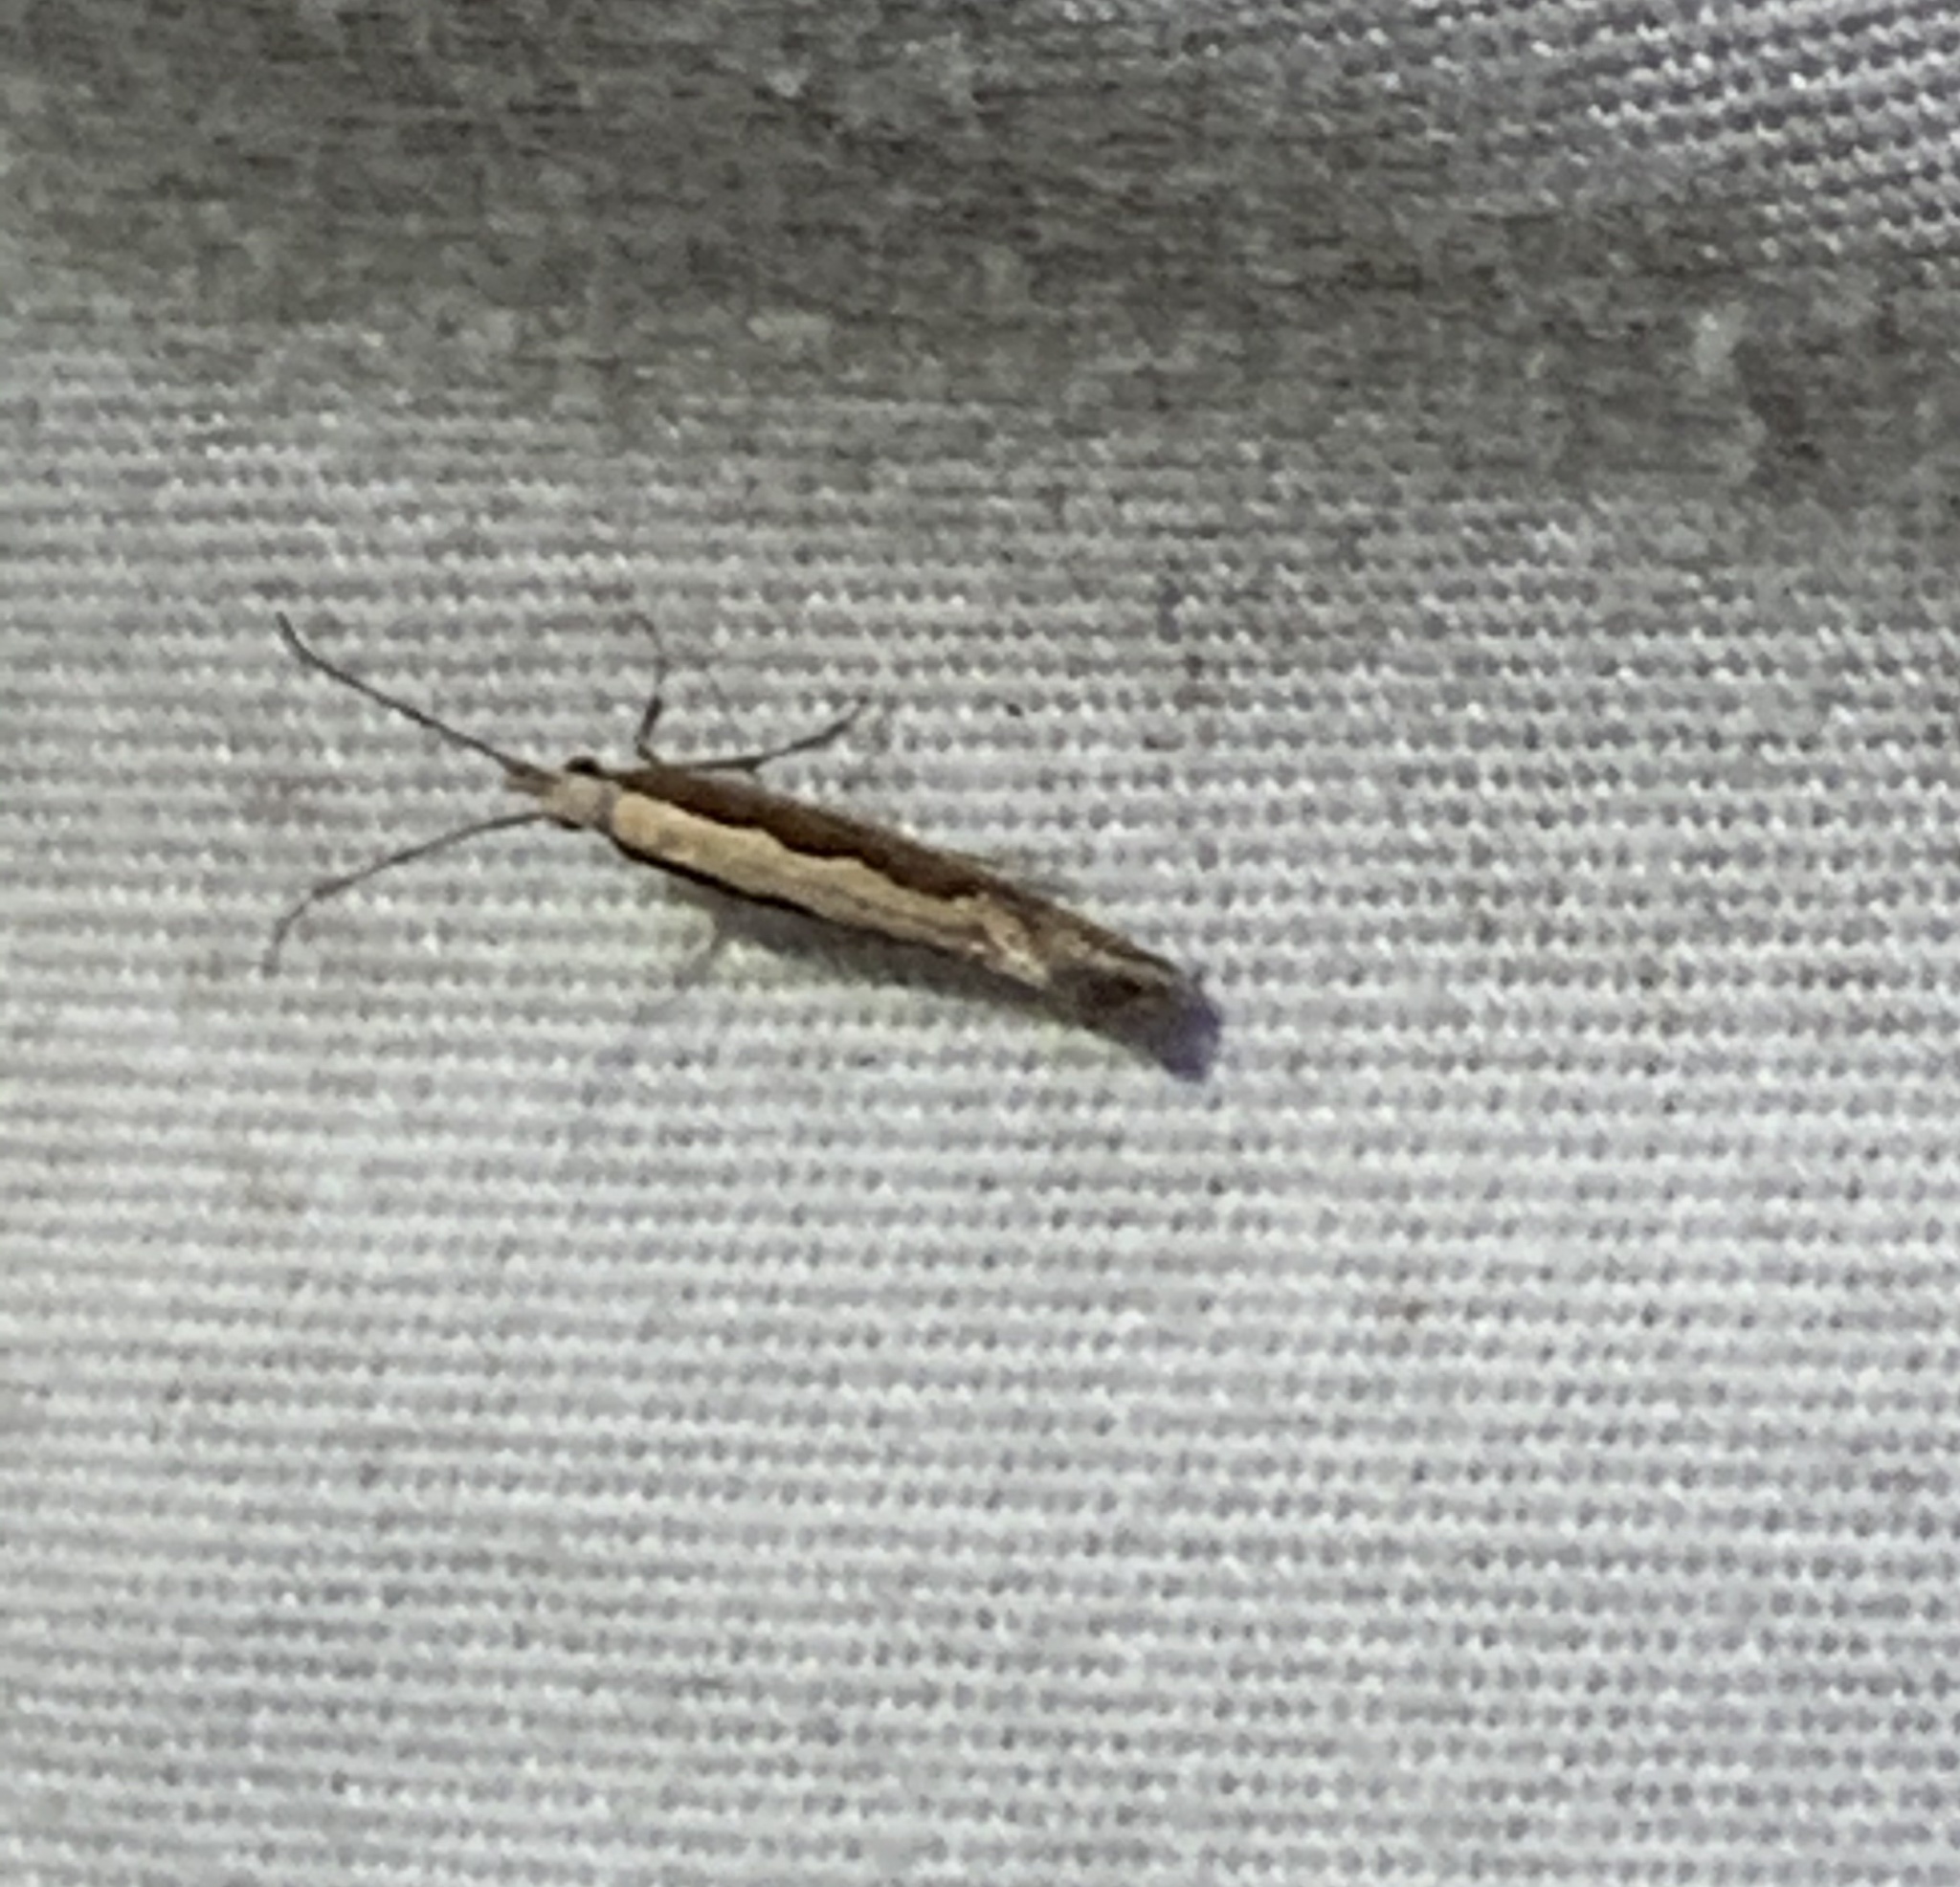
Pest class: diamondback_moth